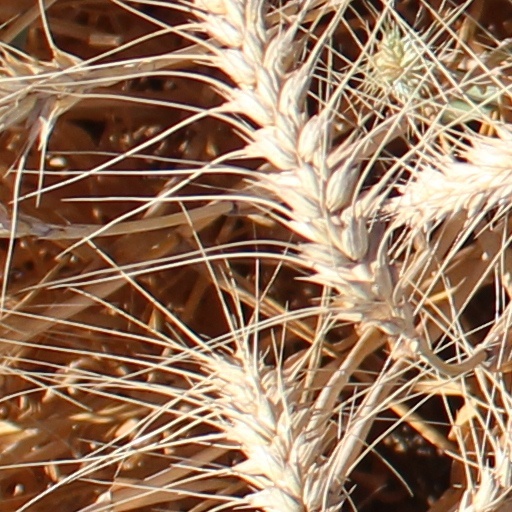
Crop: wheat